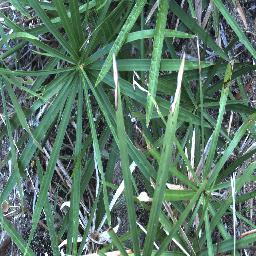
Label: negative